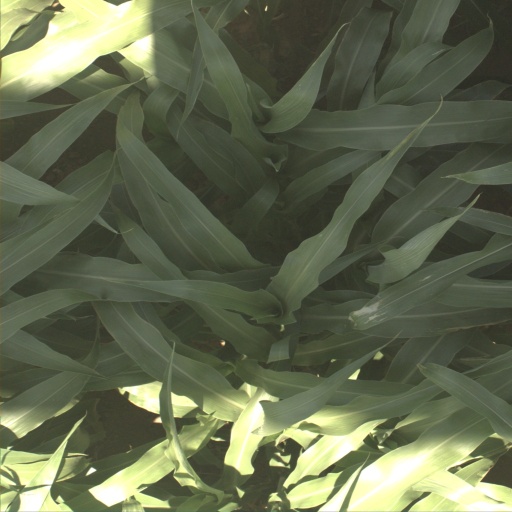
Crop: sorghum